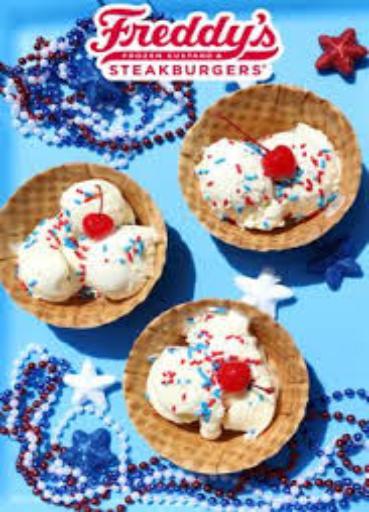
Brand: Freddy's Frozen Custard & Steakburgers
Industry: Food